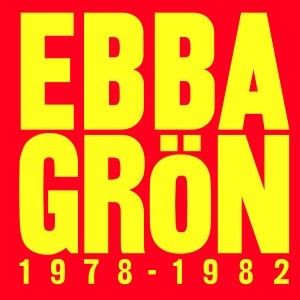
Ebba Grön
Ebba Grön var aktive fra 1978 til 1982. Cover fra opsamlingsalbum.
Ebba Grön er et svensk punkband, som blev dannet i 1970'erne i Rågsved, en forstad til Stockholm.